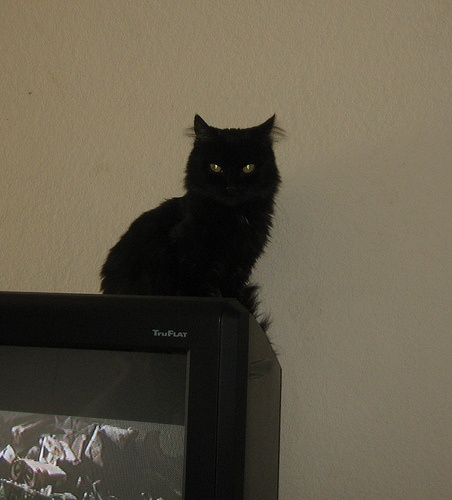
Black cat sits and stares atop of a television set.
A black cat that is sitting on a television.
A close up of a black cat sitting on top of a television.
A black cat sitting on top of a TV.
A black cat sitting next to a wall.